Sandy Springs station

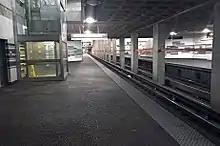
Platform level at Sandy Springs

Sandy Springs has 1,170 daily and long-term parking spaces available for MARTA users which are located in one parking deck. Parking entrances are located at Perimeter Center West, and one from the Perimeter Shopping Center parking lot.